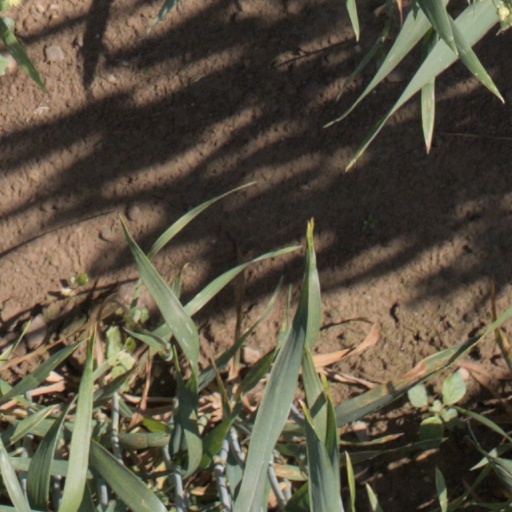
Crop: wheat